Selinunte

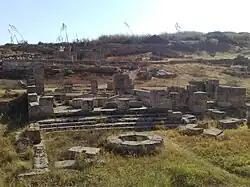
Temple of Hekate

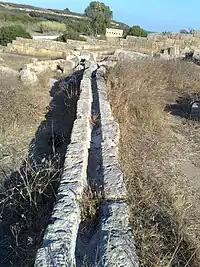
long drain

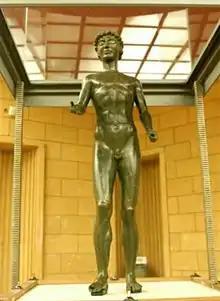
Ephebe of Selinus

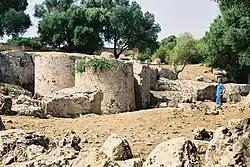
Cave di Cusa : Two column blocks for Temple G, still attached to the bedrock

On Gaggera Hill there are the remains of the very ancient Selinuntine sanctuary to the goddess of fertility, Demeter Malophoros, excavated continuously between 1874 and 1915. The complex, in varying states of preservation, was built in the sixth century BC on the slope of the hill and probably served as a station for funerary processions, before they proceeded to the Manicalunga necropolis.